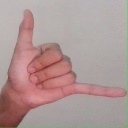
अक्षर: द